Breast torture

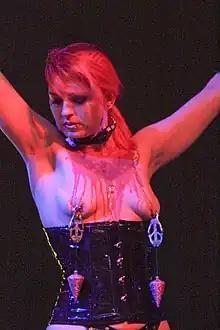
Weights hung from nipples using nipple clamps, along with waxplay, at Wave-Gotik-Treffen, Germany

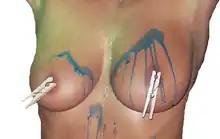
Breast torture using wax play combined with clothespins on nipples

Nipple torture, also called BDSM nipple play, is the application of erotic pain to the nipples. It is a popular element of breast torture. It can include biting, sucking, pinching and roughly touching or rubbing the nipples and the areolae. Submissives who experience it often enjoy it, even though it is painful. Some people find their nipples to be more erotically sensitive than their genitals. They are an erogenous zone of the body and their stimulation using techniques such as pinching can in some cases lead to orgasm.